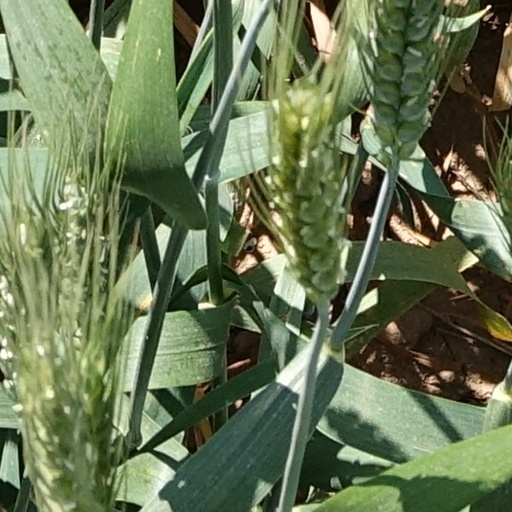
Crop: wheat